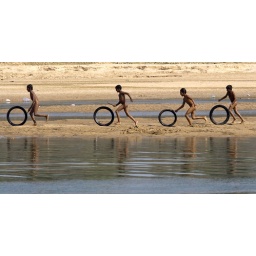
Group of young boys are enjoying on the river bank of sabarmati at ahmedabad in vaction period 42digree temprature.